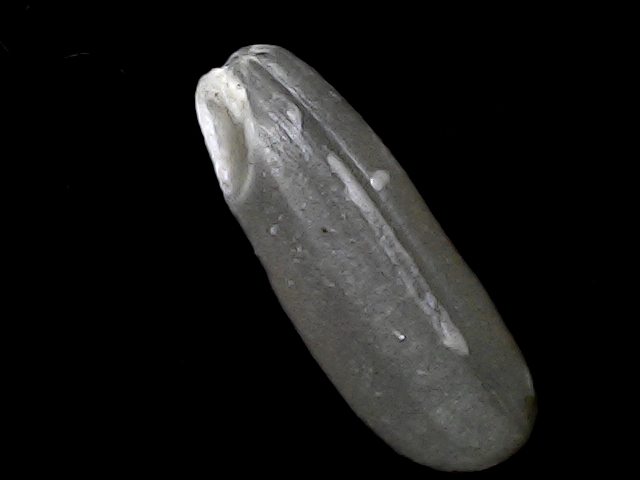
Rice variety: BD49